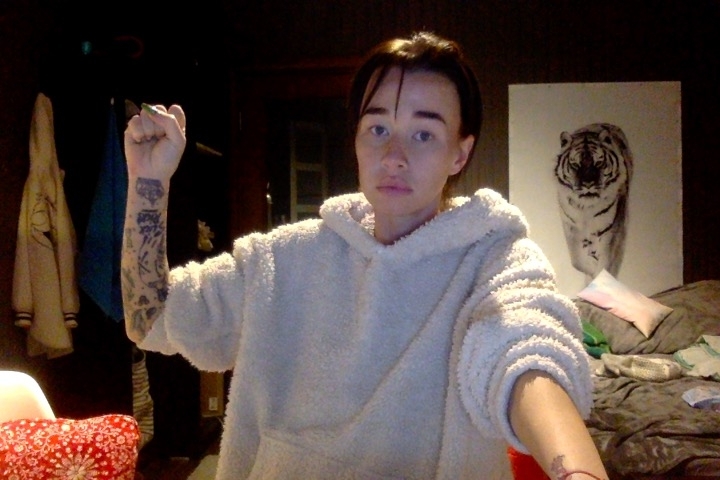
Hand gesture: fist